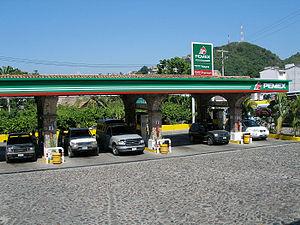
Pemex ou Petróleos Mexicanos est une entreprise semie-publique mexicaine chargée de l'exploitation du pétrole.